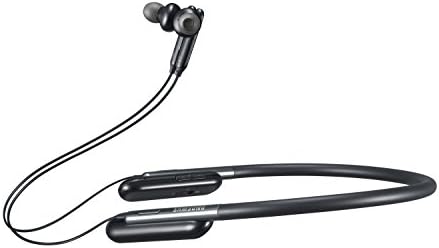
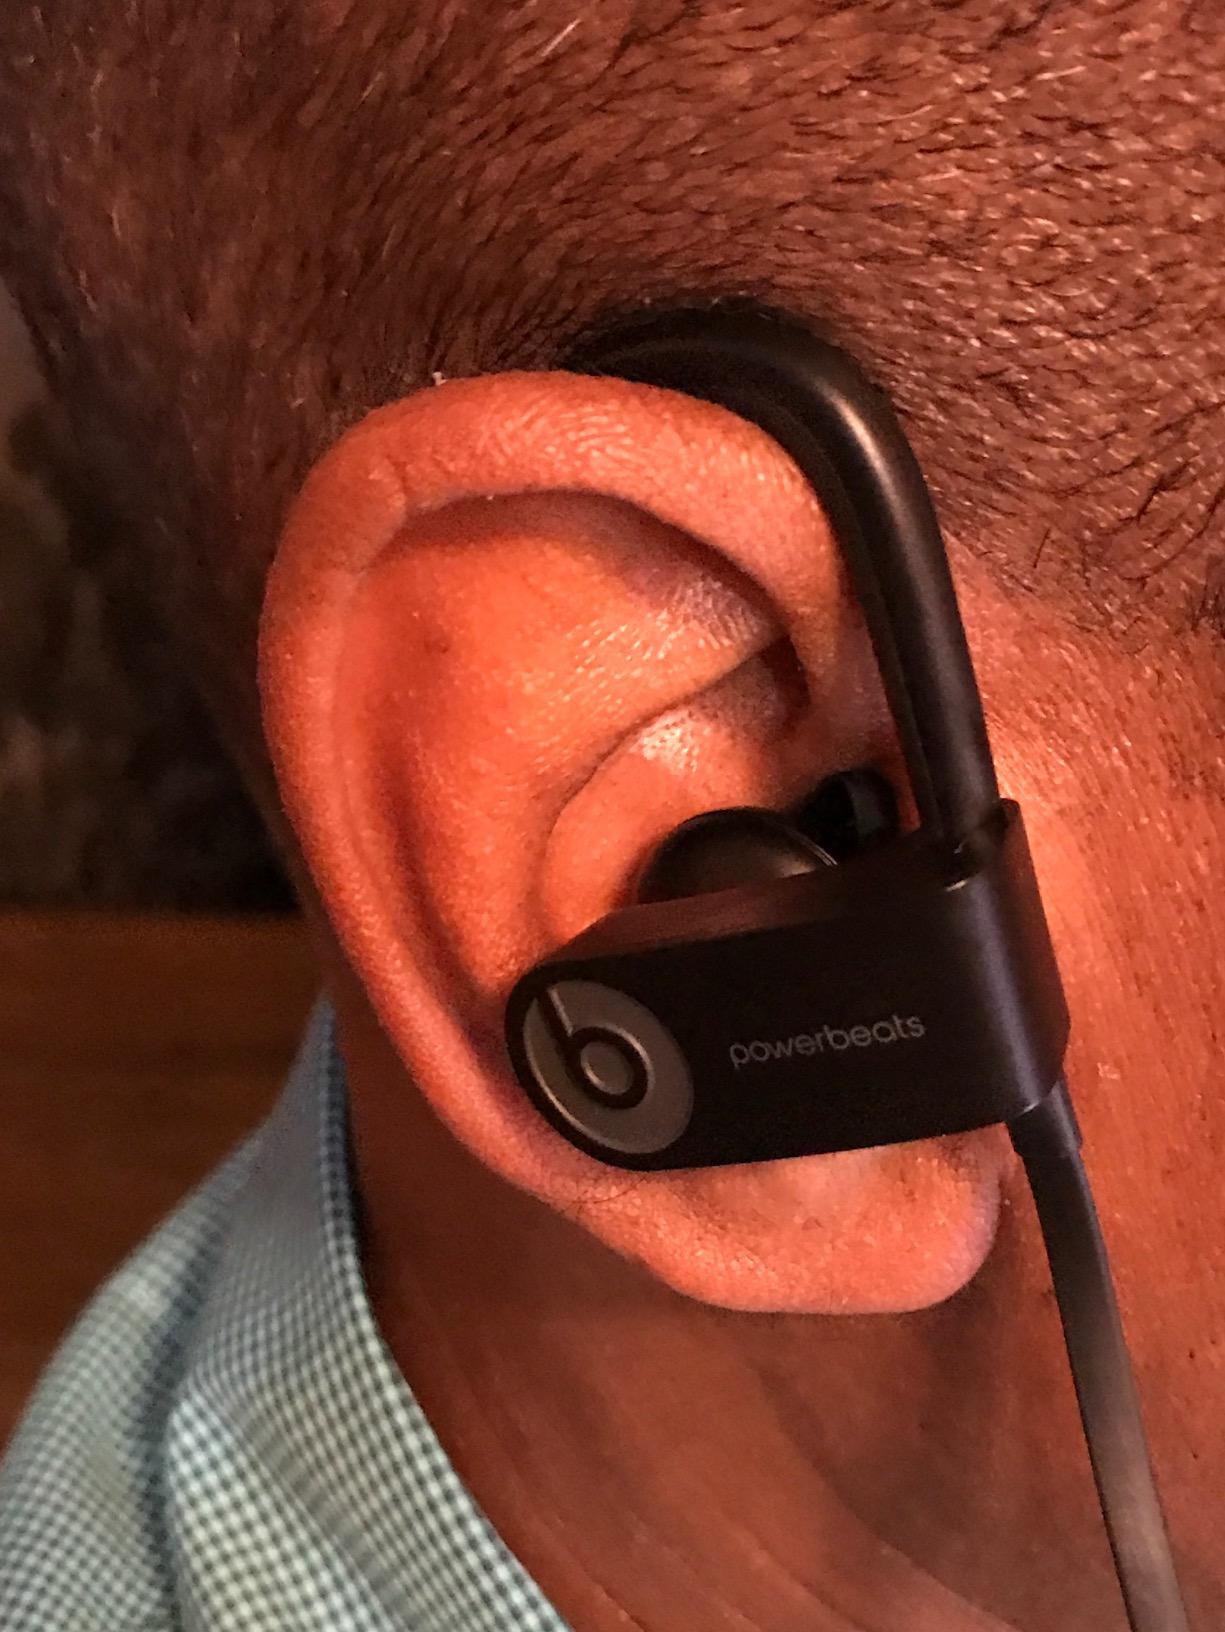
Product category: headphones
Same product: no